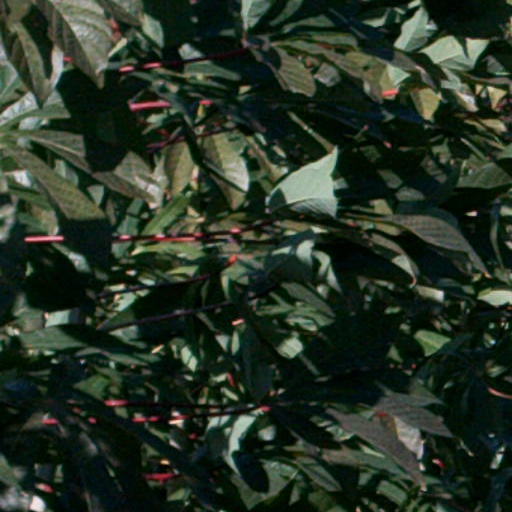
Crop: cassava